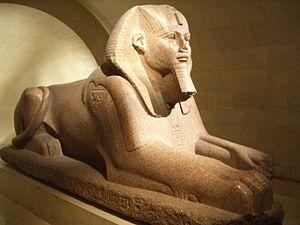
Grand sphinx, portant les noms d'Aménémès II (XIIe Dynastie), Mérenptah (XIXe Dynastie) et Sheshonq Ier (XXIIe Dynastie).